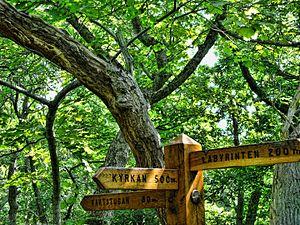
L’île de Blå Jungfrun est située en mer Baltique au sud-est de la Suède. Sa nature est remarquable avec ses roches rouges. Un parc national suédois fut créé sur l'île en 1926.